Rectal dilator

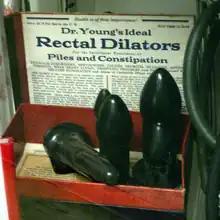
A set of antique rectal dilators exhibited at Glore Psychiatric Museum.

A rectal or anal dilator is a medical device similar to a speculum designed to open and relax the internal/external anal sphincter and rectum in order to facilitate medical inspection or relieve constipation. One early version of a rectal dilator was Dr. Young's Ideal Rectal Dilators, invented in 1892.